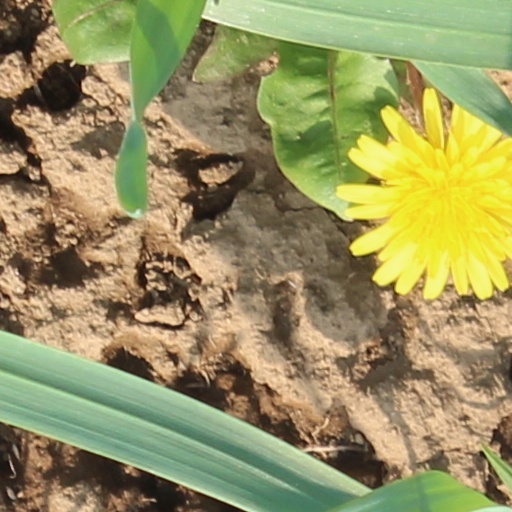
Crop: wheat